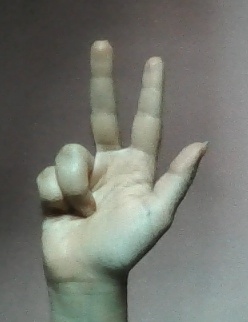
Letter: al